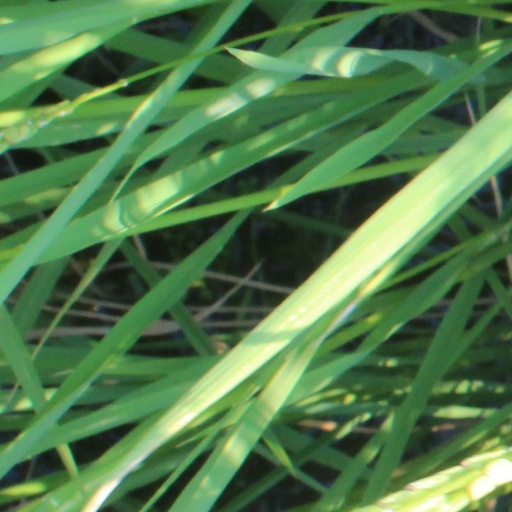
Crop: rice